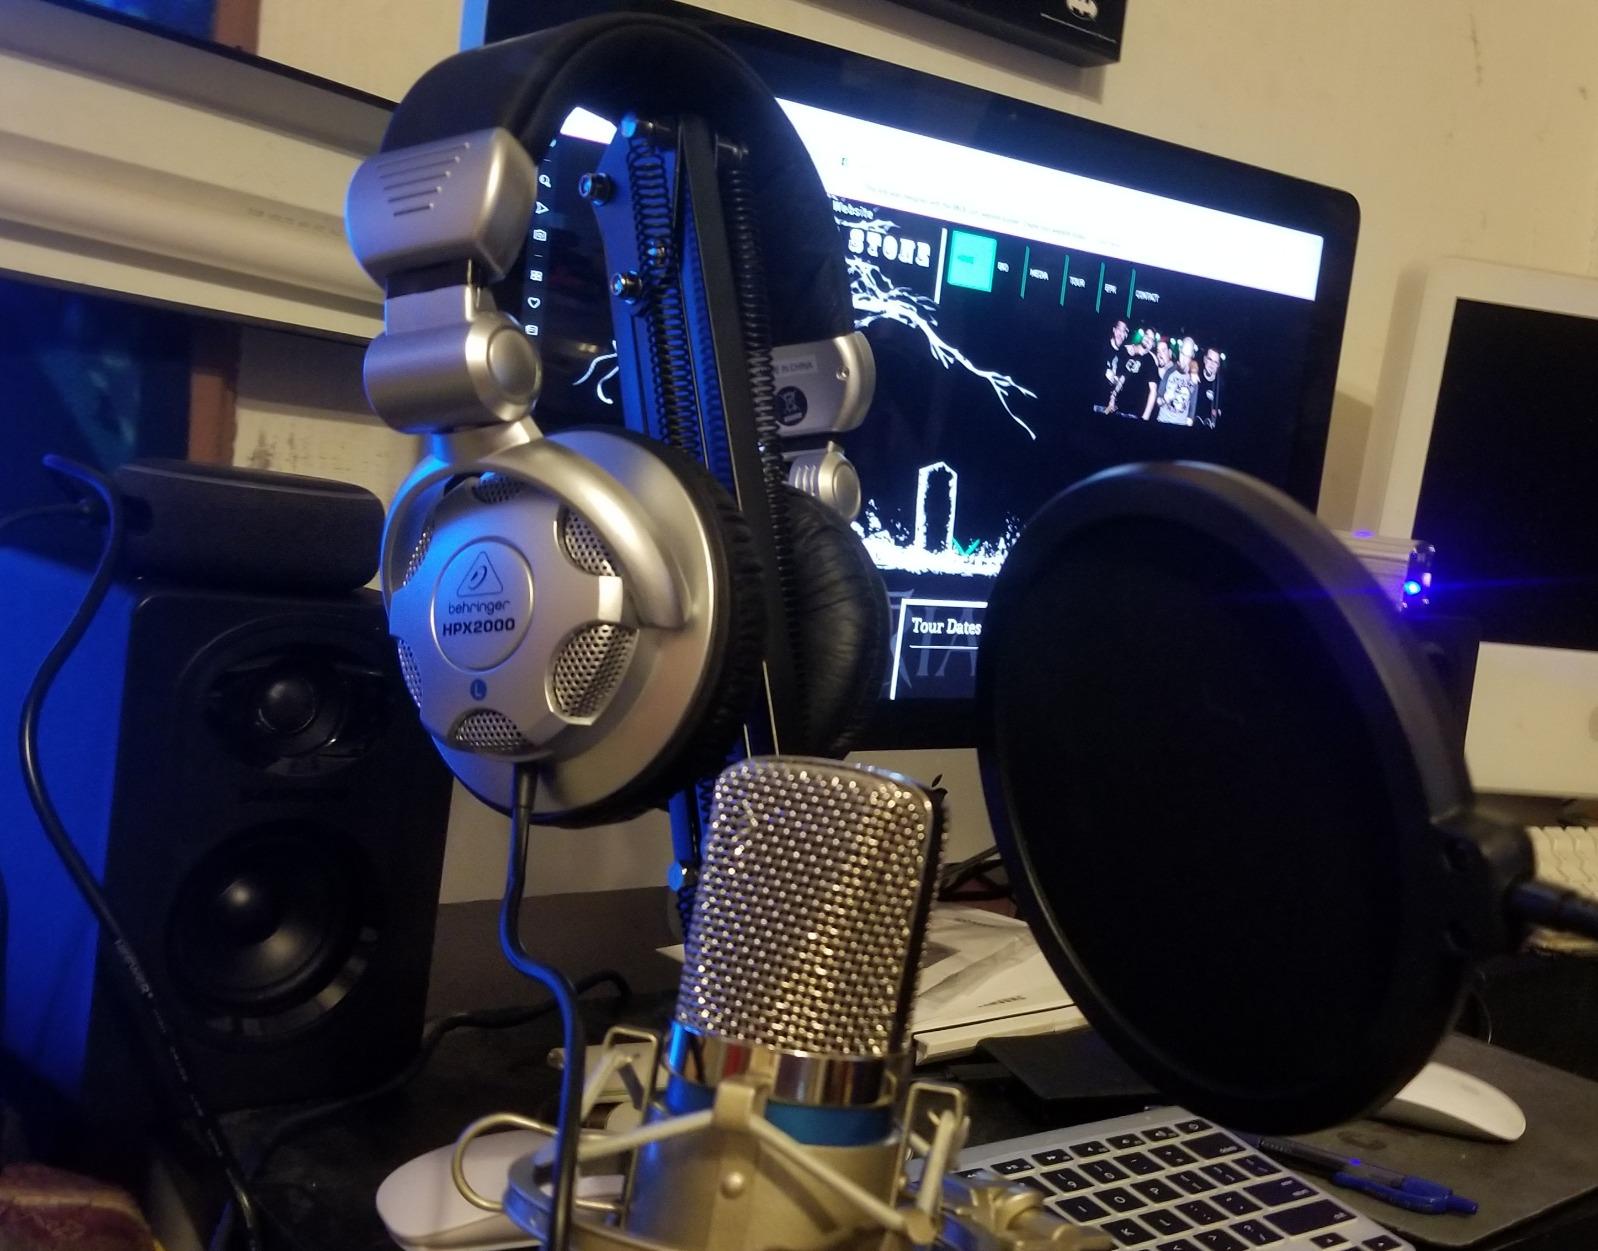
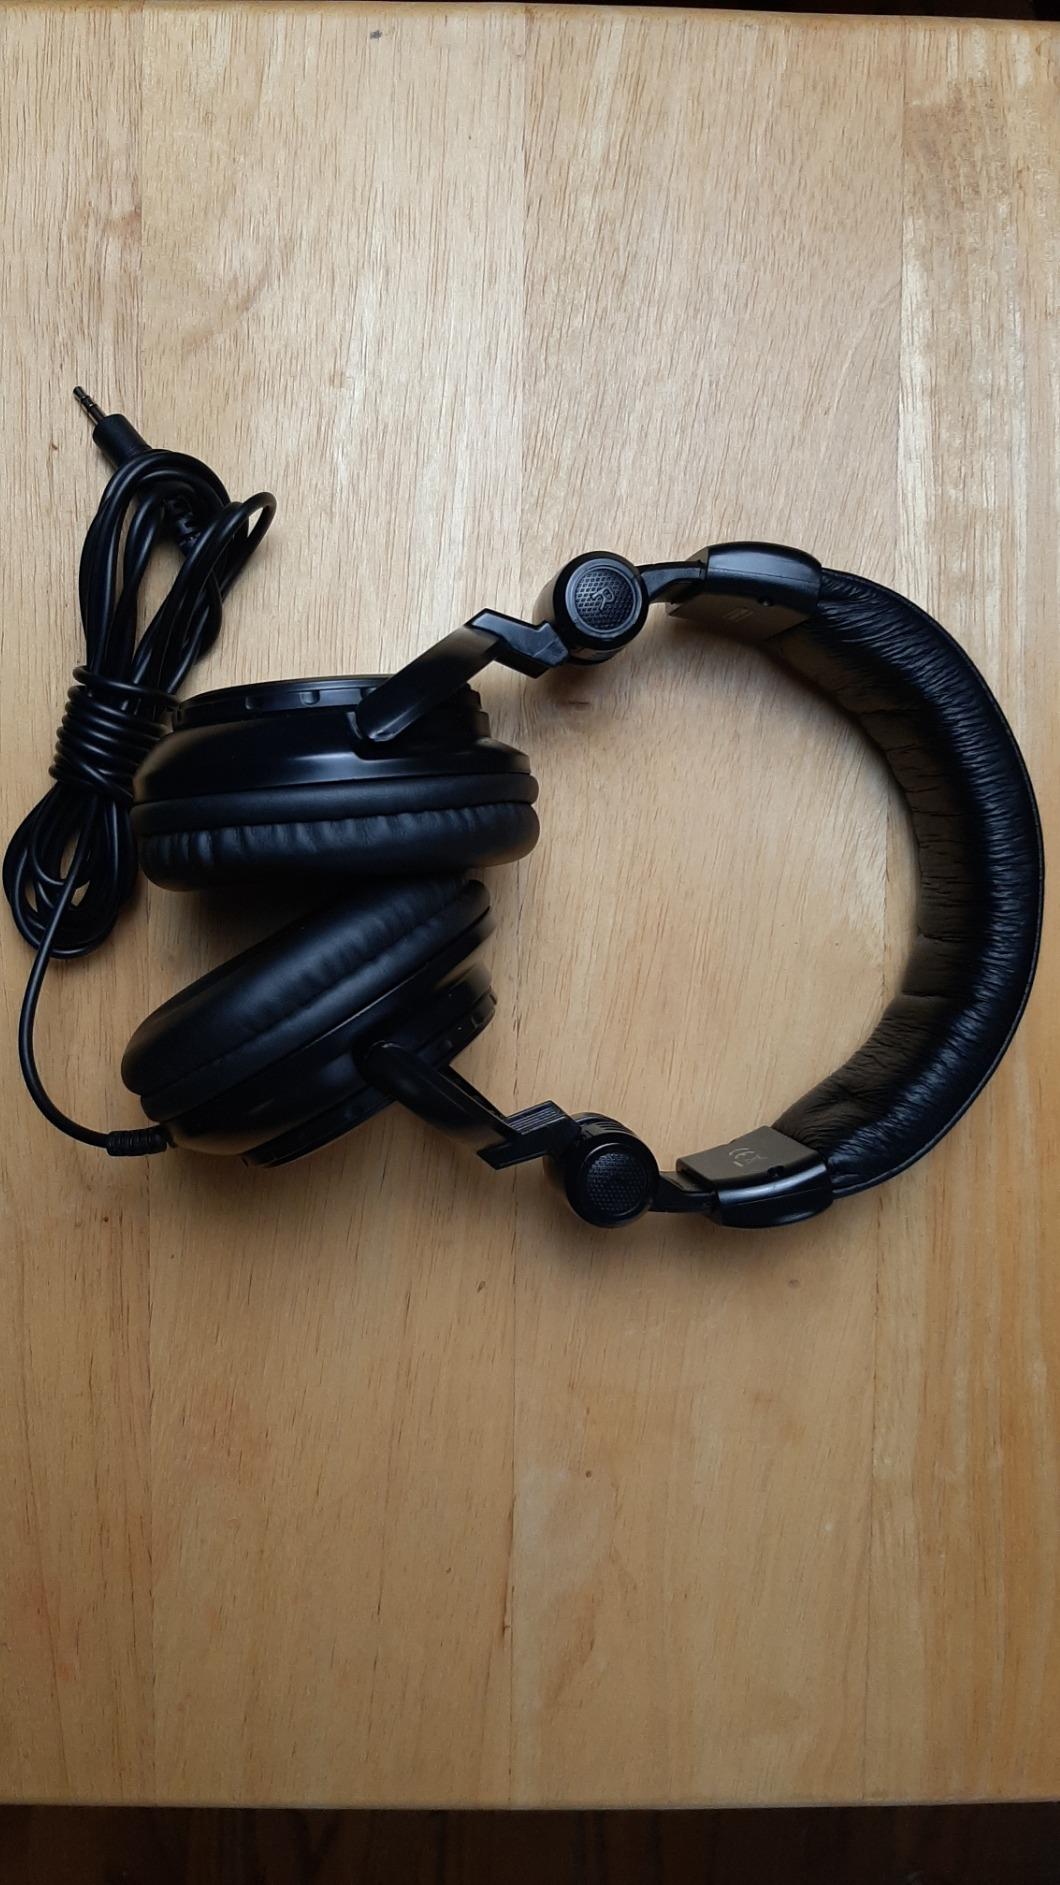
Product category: headphones
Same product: no